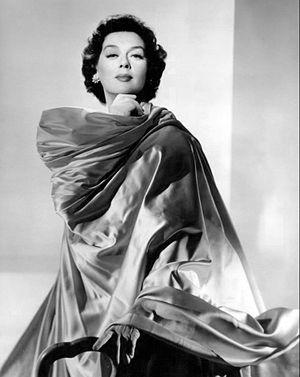
Rosalind Russell est une actrice américaine, née le 4 juin 1907 à Waterbury, Connecticut et morte le 28 novembre 1976 à Beverly Hills, Californie.